Qatar at the 2012 Summer Olympics

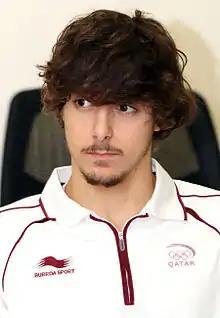
Ahmed Atari attracted media attention for his performance in the men's 400 metre individual medley competition.

Ahmed Atari was 18 years old at the time of the London Olympics and making his Olympic debut. He qualified for the men's 400 metre individual medley by using a universality place that was issued to swimmers who did not qualify on merit from swimming's governing body FINA because his personal best time of five minutes and 16.80 seconds, set at the 2011 World Aquatics Championships, was 48.36 seconds slower than the "B" (FINA/Invitation) qualifying standard for his event. Atari was assigned to compete against four other swimmers in heat one on 28 July. He could not remain underwater for more than half of the first fifteen metres and was distanced by the nearest swimmer a third of the way through. Atari continued to struggle for the rest of the heat but he was applauded by the crowd. His time of 5 minutes and 21.30 seconds (45.50 seconds slower than the second slowest time; itself 12.47 seconds behind the 8th best time) put him 36th and last overall; he was not allowed to progress to the final since only the top eight could advance to that stage. Afterwards Atari was dubbed "Atari the Qatari" and the media compared his slow speed and times to that of Equatorial Guinea's Eric Moussambani's at the 2000 Sydney Olympics.